Fartuun Adan

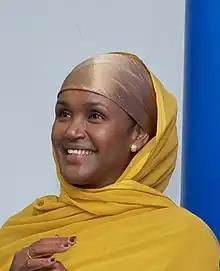
Adan in 2015

Fartuun Abdisalaan Adan is a Somali social activist. She is the executive director of the Elman Peace and Human Rights Centre.